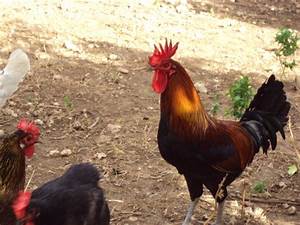
Label: chicken